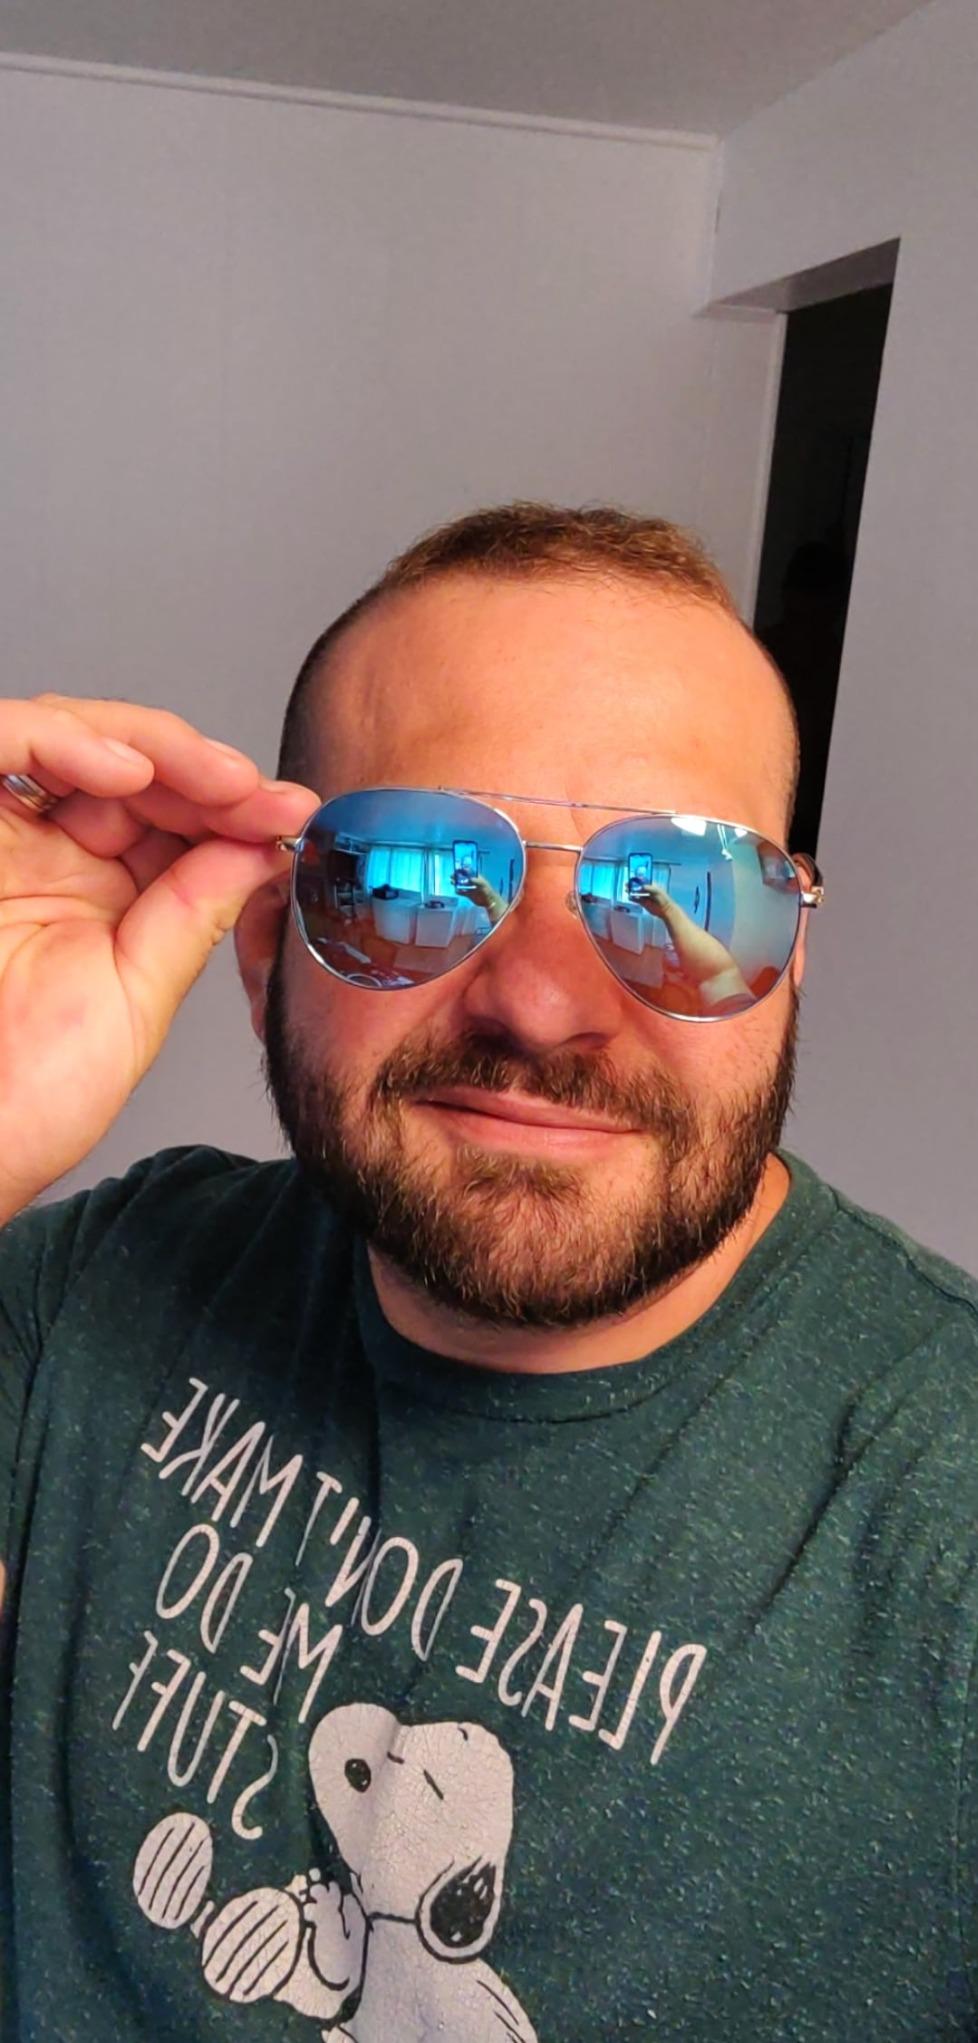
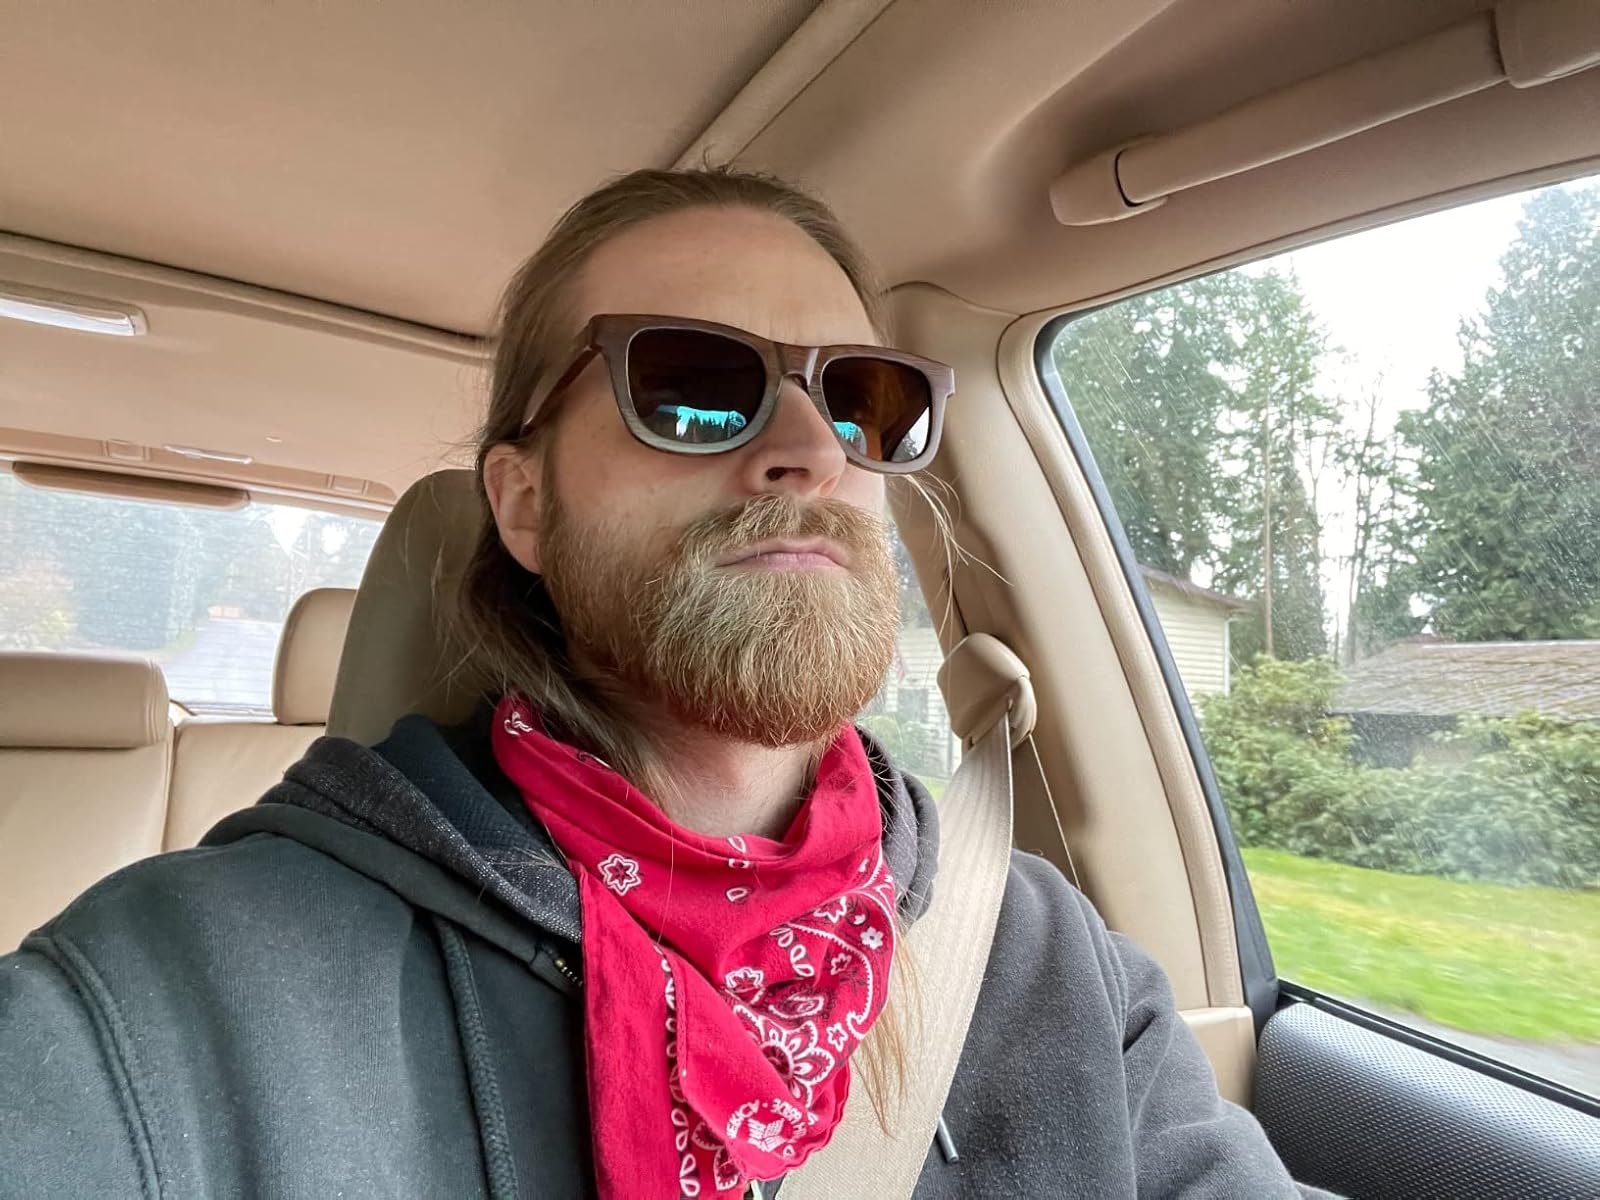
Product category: accessories_sunglasses
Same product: no